Ludovico III Gonzaga, Marquis of Mantua

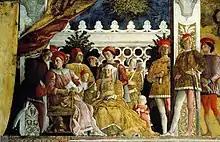
The Court of Mantua. At the left, Ludovico II Gonzaga. Besides him his wife Barbara von Brandenburg and their siblings Ludovico Gonzaga, Paola Gonzaga and Rodolfo Gonzaga.

The moment of highest prestige for Mantua was the Council, held in the city from 27 May 1459 to 19 January 1460, summoned by Pope Pius II to launch a crusade against the Ottoman Turks, who had conquered Constantinople some years earlier. However, the pope was not satisfied with the host city, writing: "The place was marshy and unhealthy, and the heat burnt up everything; the wine was unpalatable and the food unpleasant." However, the council ended on a note of great personal prestige for Ludovico with the elevation of his son Francesco to the purple.